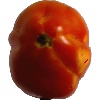
Label: Tomato 1